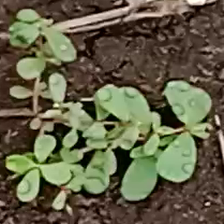
Weed species: Choti_dudhi_(Euphorbia_hirta)